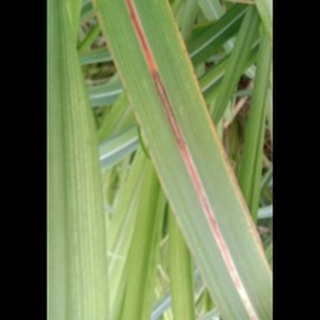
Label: sugarcane_red_rot